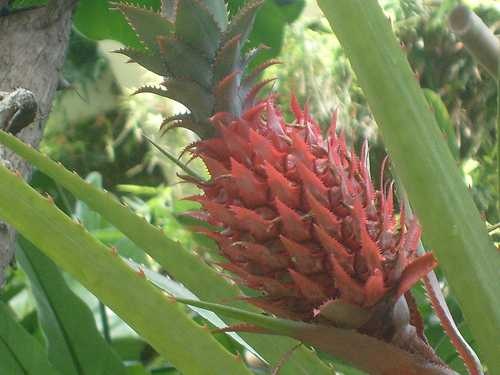
Label: Pineapple